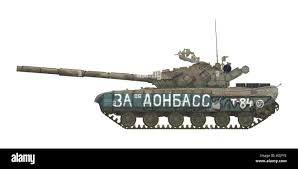
Label: T-64